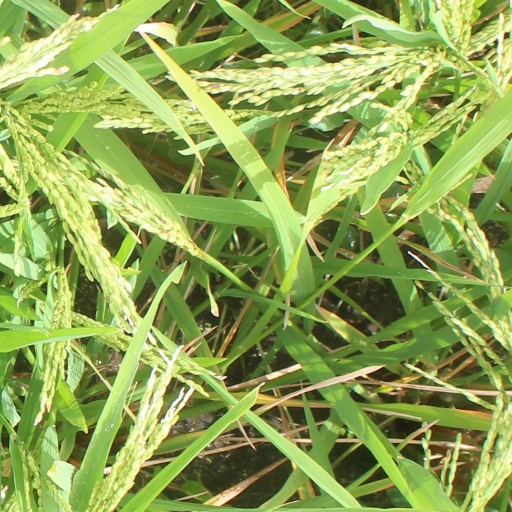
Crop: rice